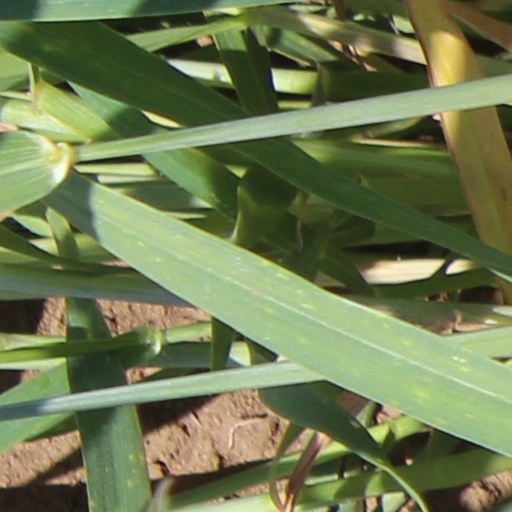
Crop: wheat